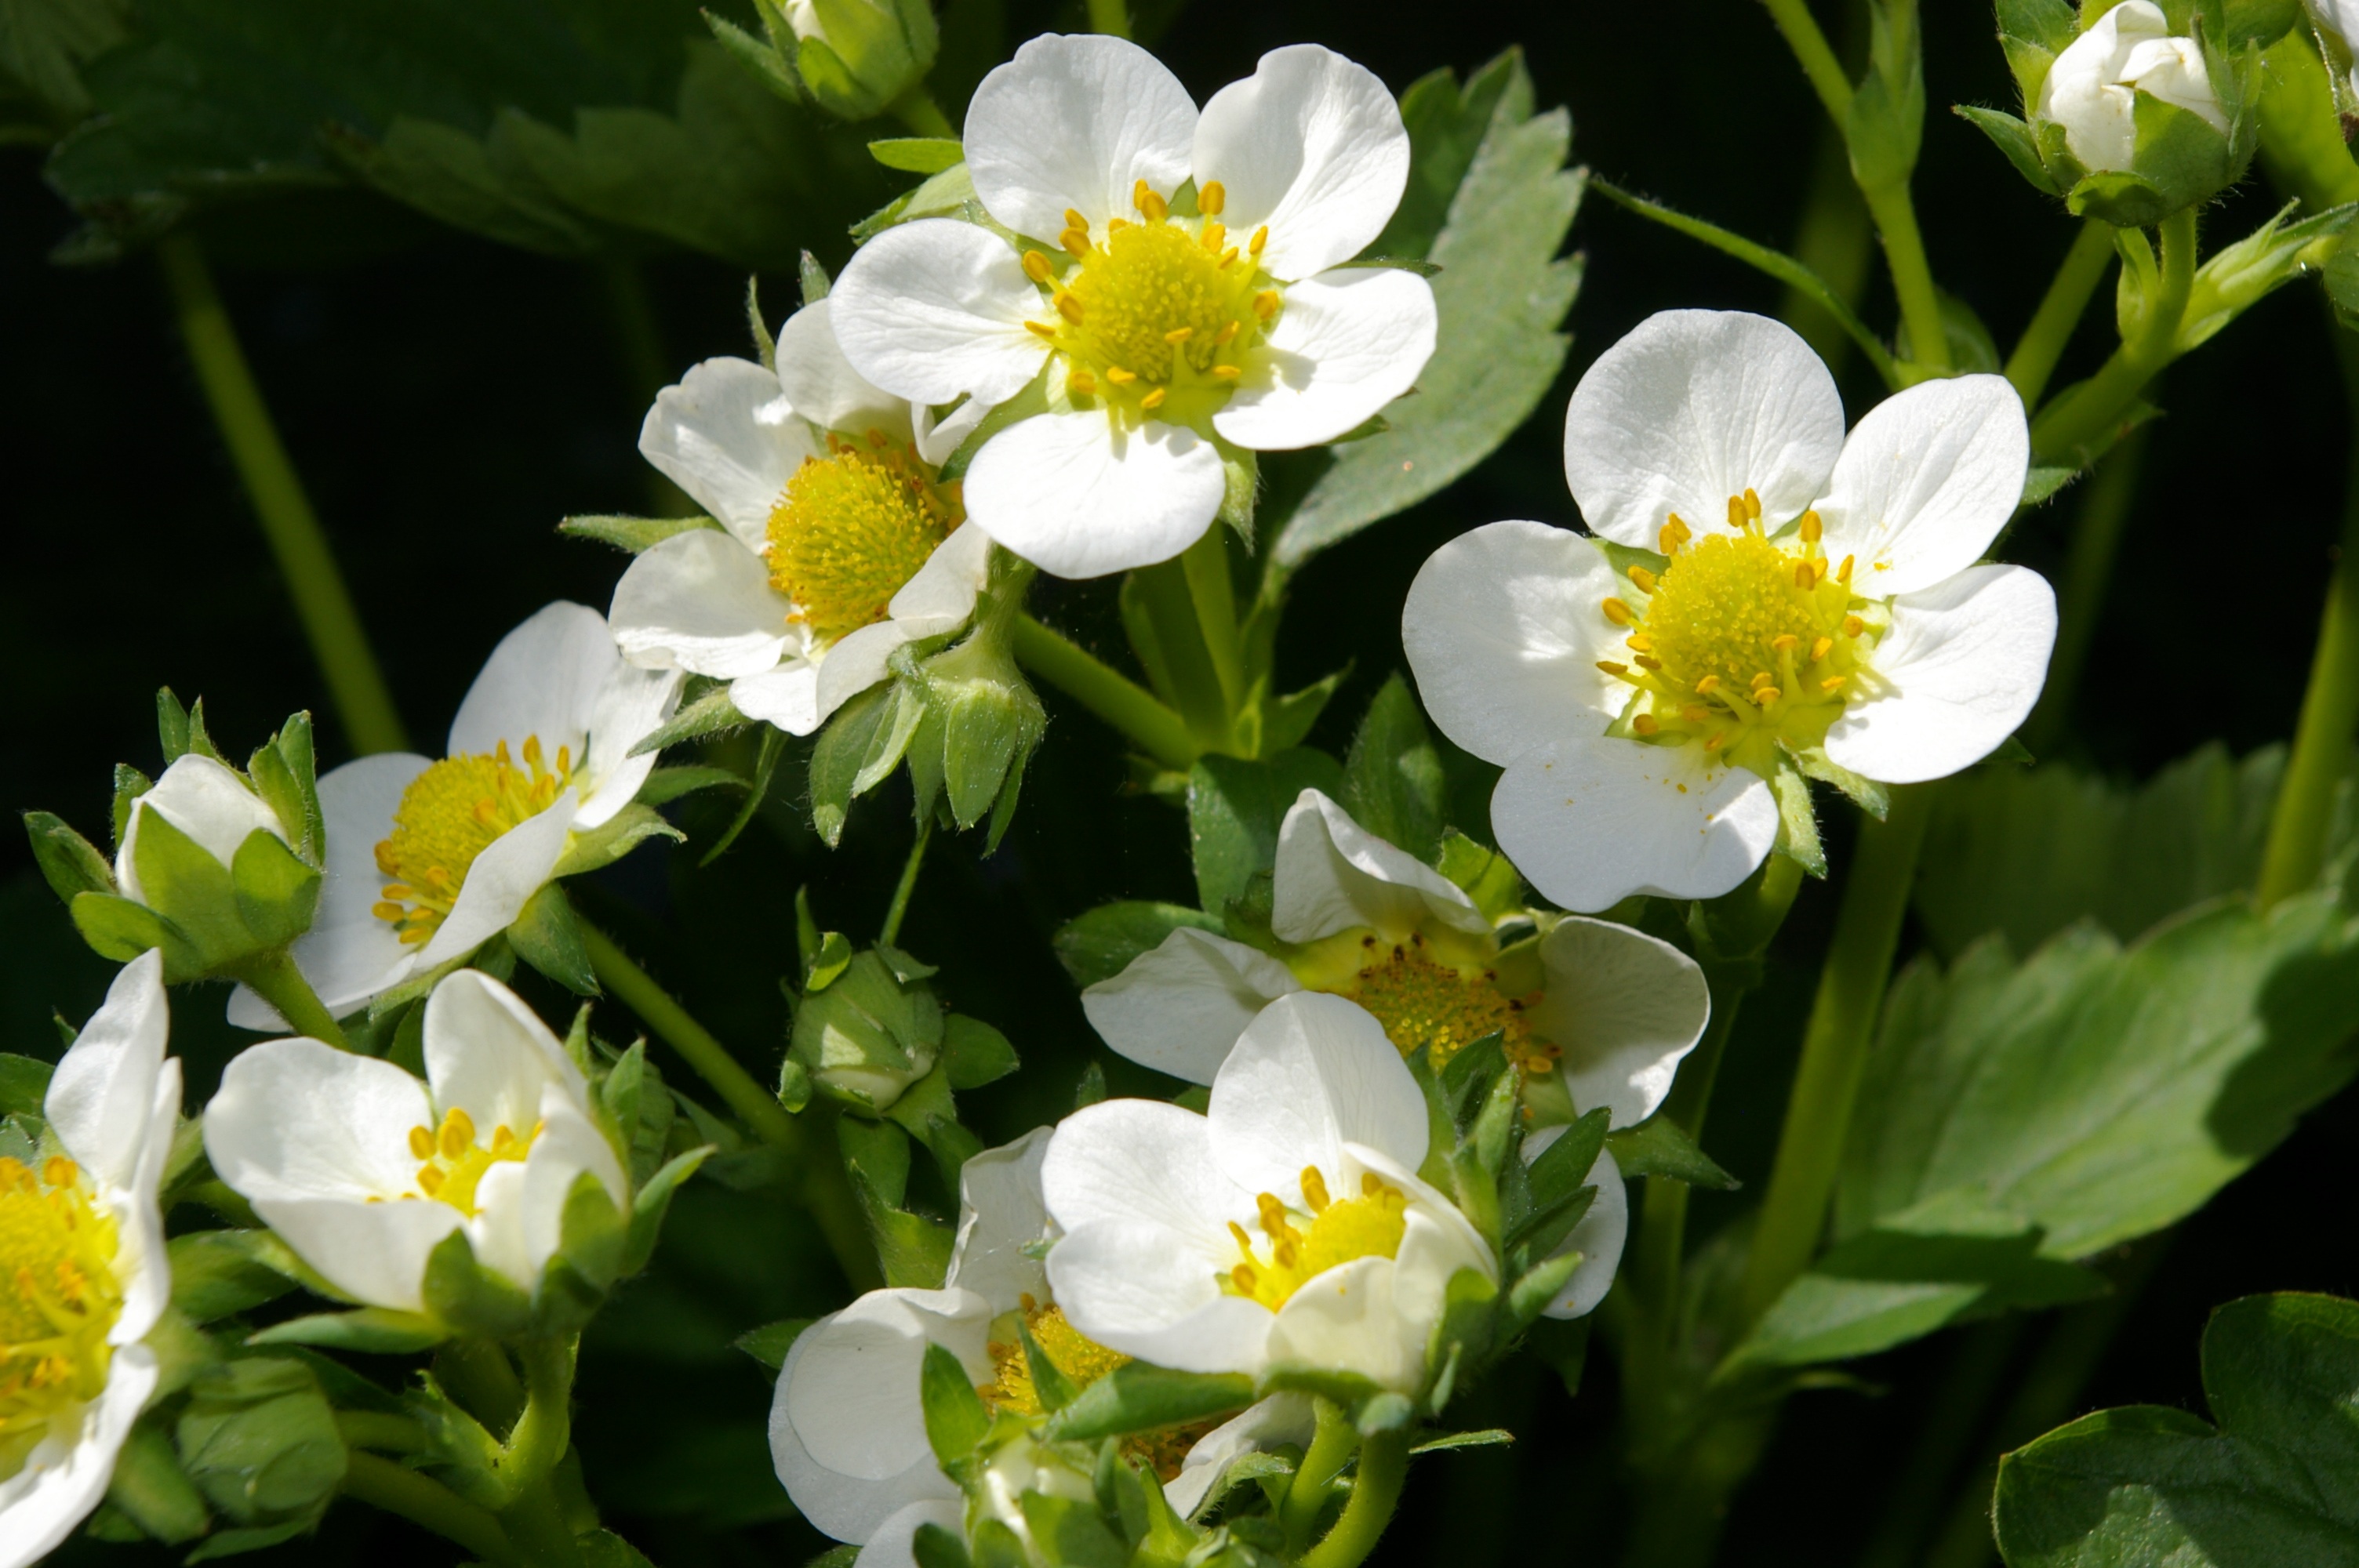
plant, fruit, sweet, flower, summer, food, red, botany, garden, eat, flora, delicious, wildflower, flowers, fruits, strawberries, vitamins, taste, flowering plant, strawberry plant, strawberry flowers, land plant